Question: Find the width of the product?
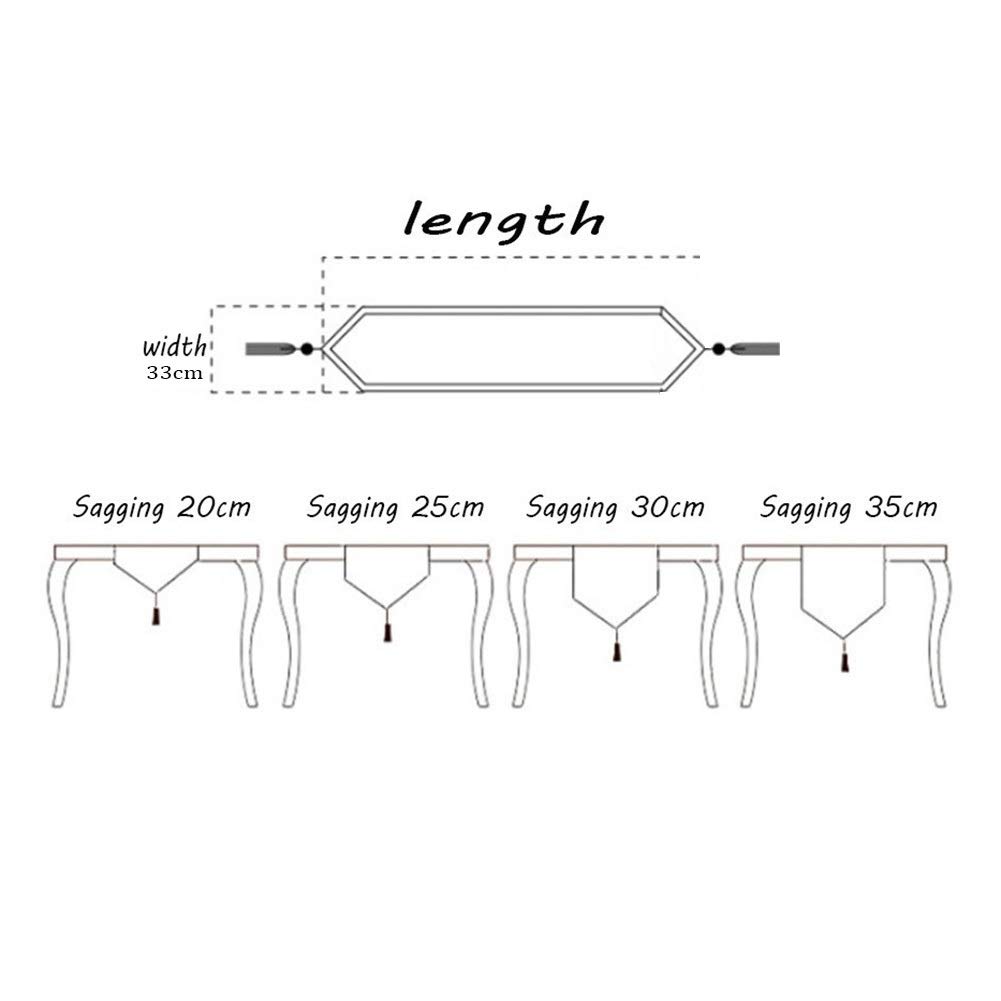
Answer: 25.0 centimetre